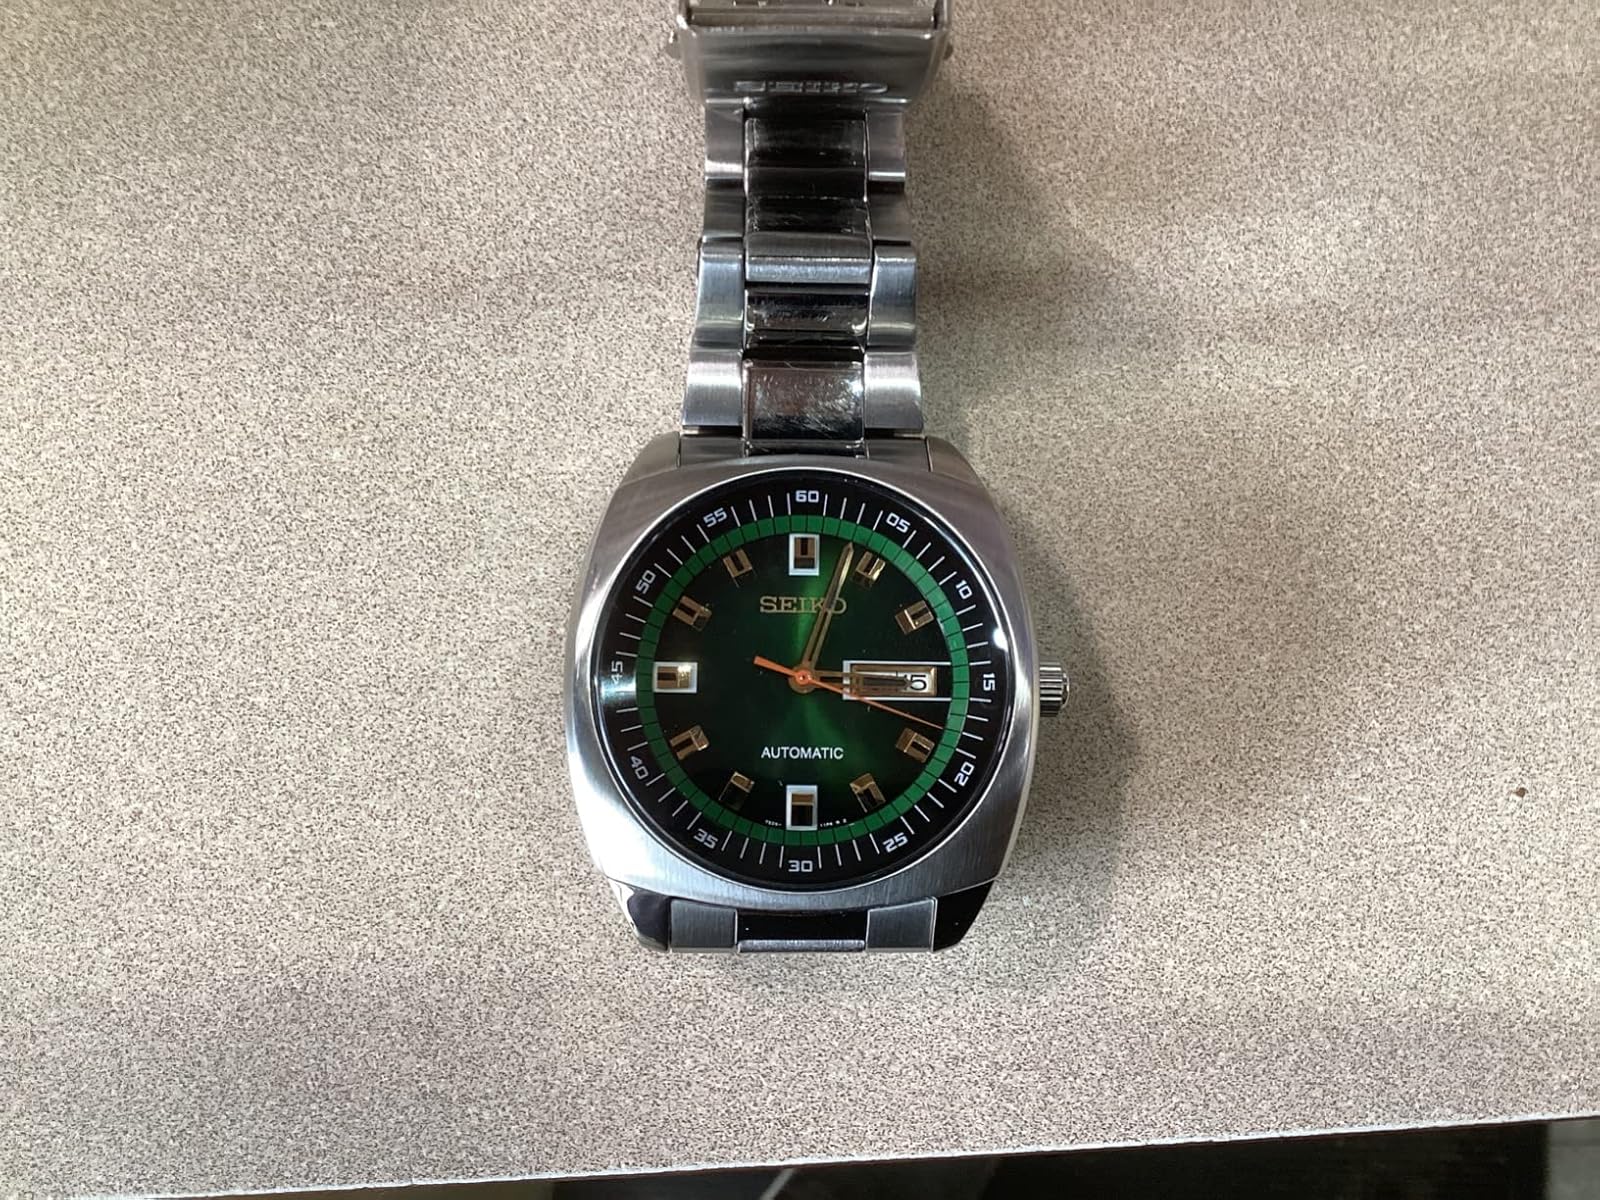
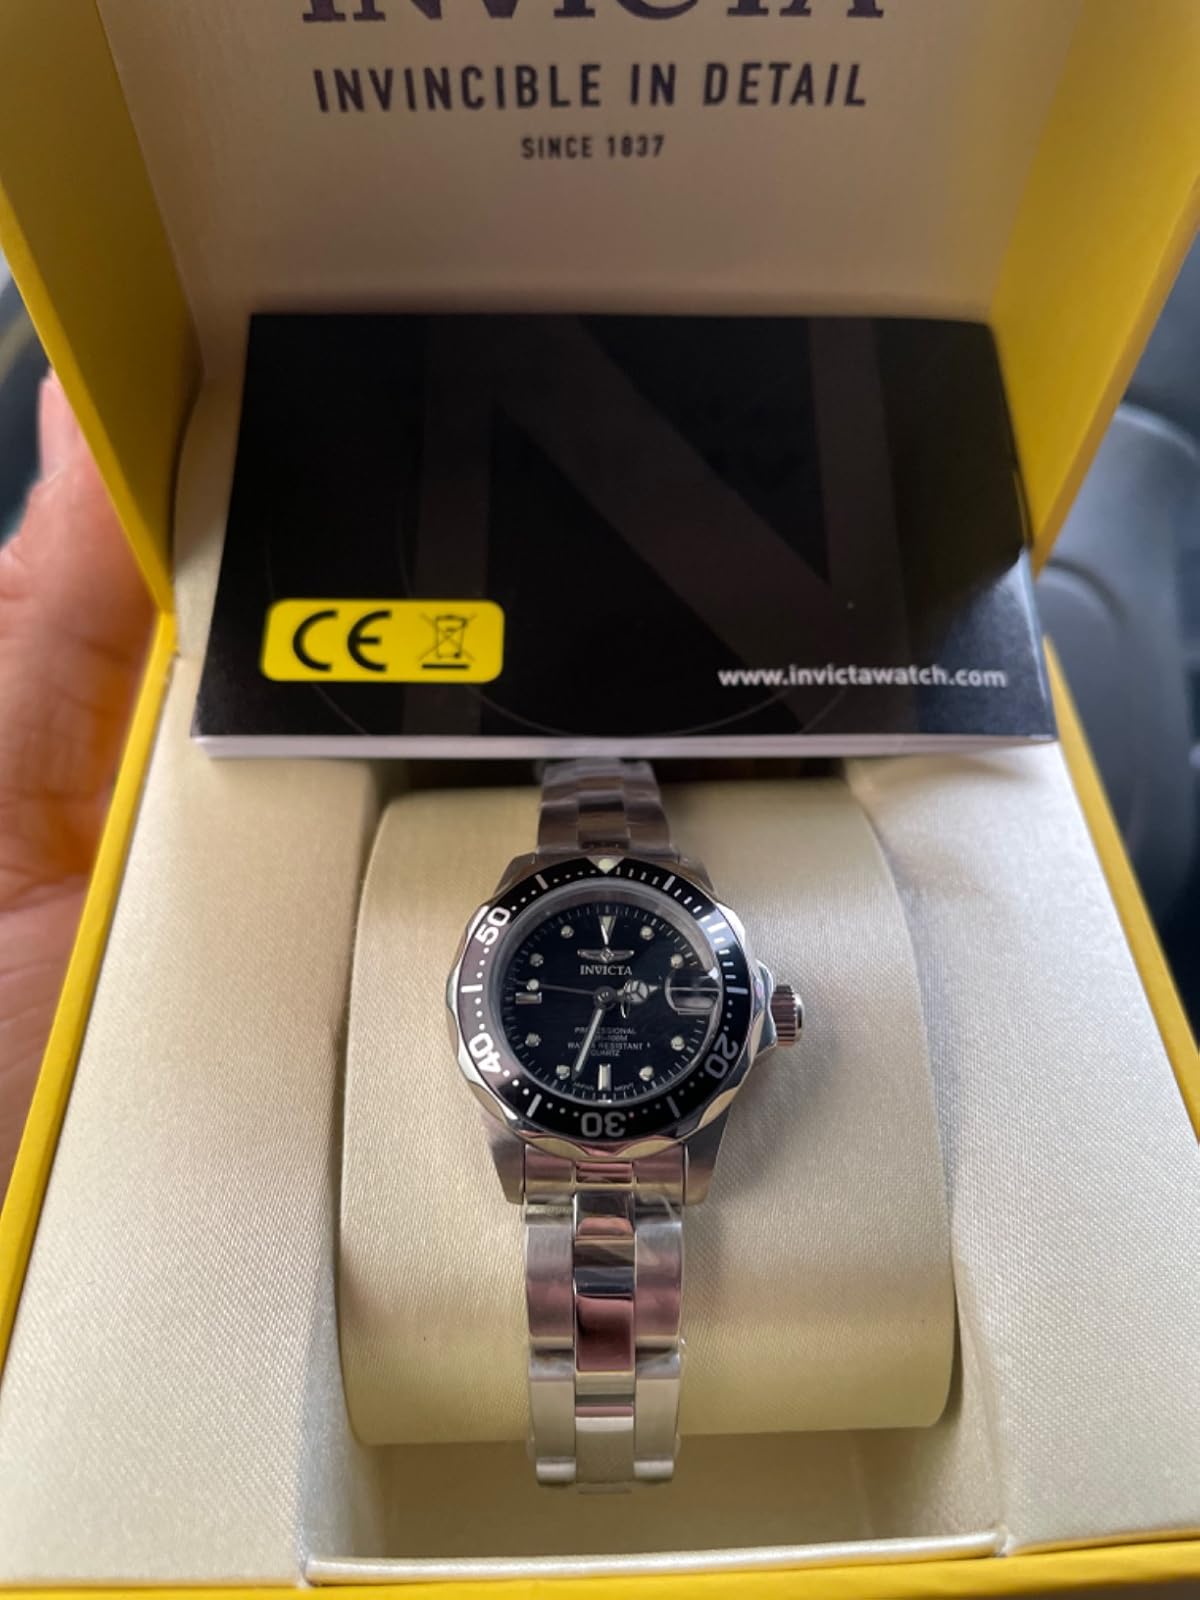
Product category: accessories_watch
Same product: no